Triumph Renown

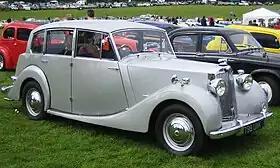
Triumph Renown saloon

The Triumph Renown is strictly the name given to the Triumph's large saloon car made from 1949 to 1954 but it is, in reality, part of a three-car series of the 1800, 2000 and Renown models. Together with the Triumph Roadster, they were the first vehicles to carry the Triumph badge following the company's takeover by the Standard Motor Company.